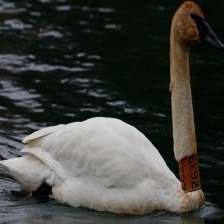
Species: TRUMPTER SWAN
Scientific name: CYGNUS BUCCINATOR
ImageNet parent category: black_swan